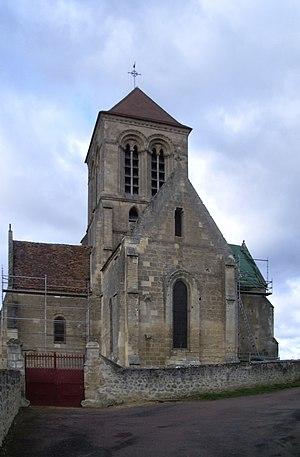
L'église Saint-Nicolas est une église située à Paars, en France.
Paars est une commune française située dans le département de l'Aisne, en région Hauts-de-France.
Cet article recense les monuments historiques du sud de l'Aisne, en France.